Lionel Holland

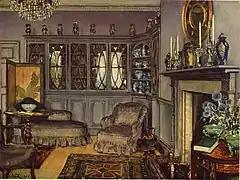
A Grey Room, Hon. Lionel Holland's House, Colour and Interior Decoration, Country Life, 1926

Represented Westminster on the London County Council 1895–8.